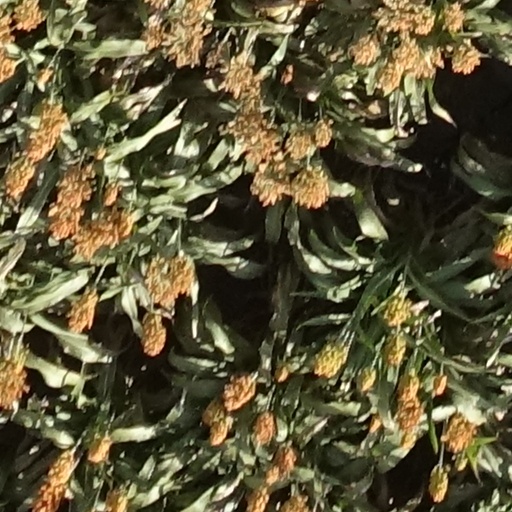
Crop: sorghum